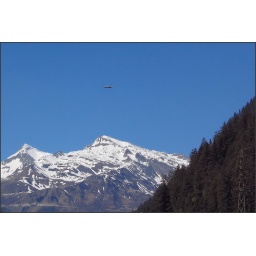
Small plane makes a landing approach out of a clear blue sky over the St. Gothard pass.